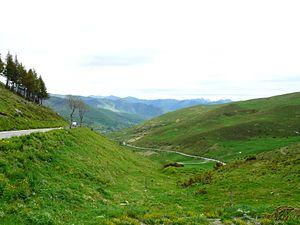
Le versant est du col de Peyresourde, communes de Portet-de-Luchon et Garin, Haute-Garonne, France.
Le col de Peyresourde est un col routier des Pyrénées centrales, entre Arreau et Bagnères-de-Luchon. Il culmine à 1 568 m. Il est emprunté par la route des cols. Son sommet sur la route départementale 618 marque la limite entre les départements de la Haute-Garonne et des Hautes-Pyrénées.